Luxembourg

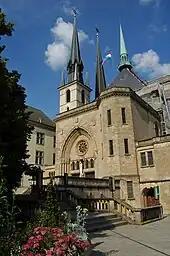
Notre-Dame Cathedral, Luxembourg City

The people of Luxembourg are called Luxembourgers. The immigrant population increased in the 20th century due to the arrival of immigrants from Belgium, France, Italy, Germany, and Portugal; the last comprised the largest group. In 2013 about 88,000 Luxembourg inhabitants possessed Portuguese nationality. In 2025, there were 681,973 permanent residents, 47% of which were of foreign nationals; the largest foreign national groups were the Portuguese, comprising 13.2% of the total population, followed by the French (7.2%), Italians (3.7%), Belgians (2.7%) and Germans (1.8%). Another 7.2% were of another EU nationality, 3.5% were non-EU European, and 7.2% were from outside Europe.